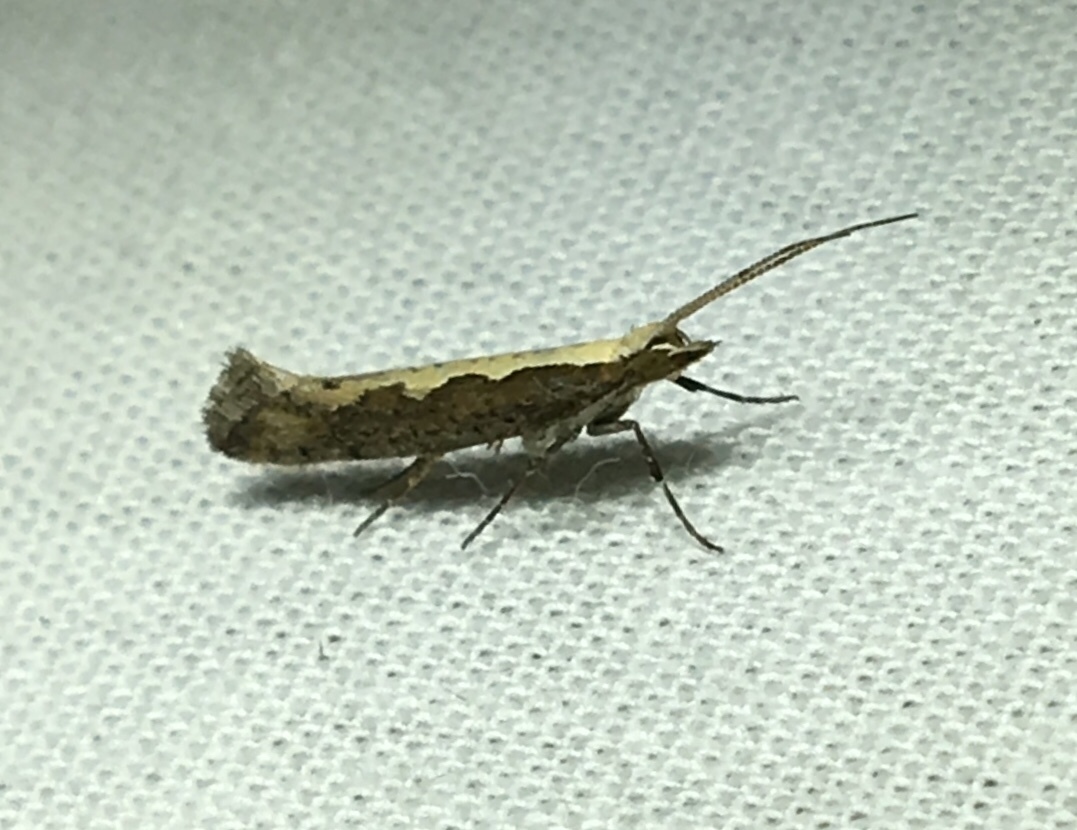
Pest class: diamondback_moth